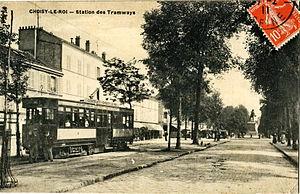
Carte postale ancienne sans mention d'éditeur
La Compagnie générale parisienne de tramways, exploitait un réseau, au Sud de Paris dans le département de la Seine. Elle succède en 1890 à la Compagnie des tramways Sud, concédée en 1873 à Mr Harding, sujet britannique. Le siège de la CGPT se trouvait 85, boulevard du Montparnasse à Paris.
Choisy-le-Roi est une commune française située dans le département du Val-de-Marne, en région Île-de-France.